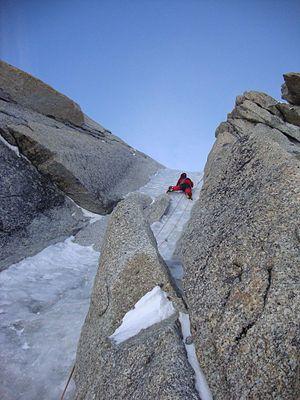
En alpinisme, une goulotte est une formation de neige ou de glace se formant dans les dièdres ou cheminées rocheuses.